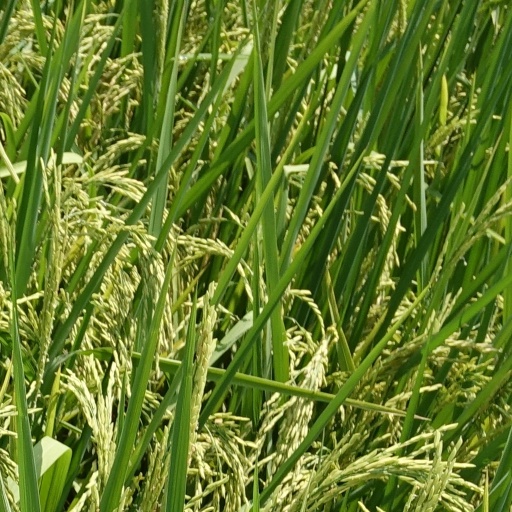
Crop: rice